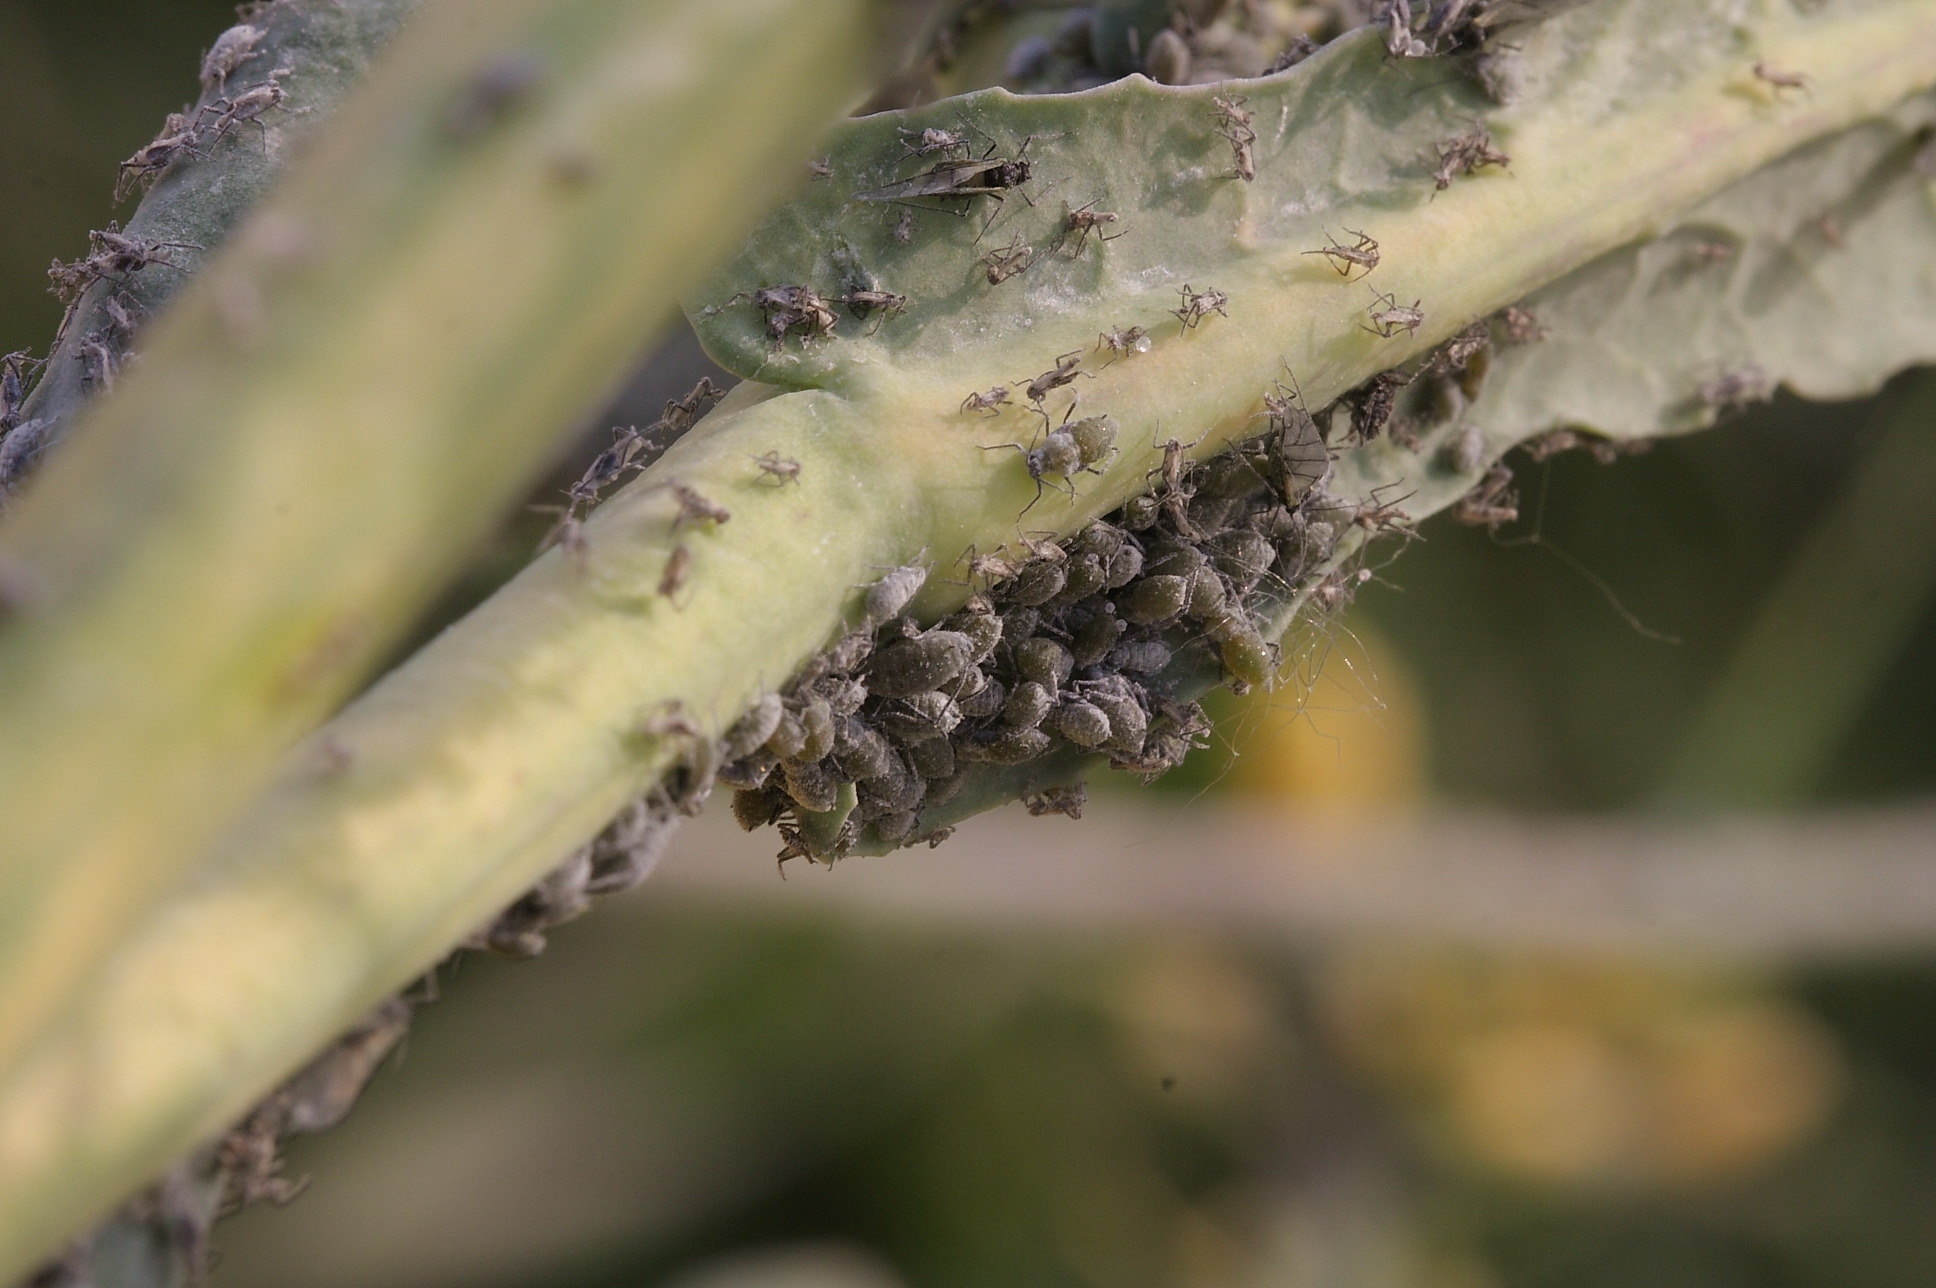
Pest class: cabbage_aphid